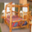
Label: bed